SciPy

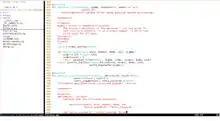
Snapshot showing SciPy ndimage source code

The basic data structure used by SciPy is a multidimensional array provided by the NumPy module. NumPy provides some functions for linear algebra, Fourier transforms, and random number generation, but not with the generality of the equivalent functions in SciPy. NumPy can also be used as an efficient multidimensional container of data with arbitrary datatypes. This allows NumPy to seamlessly and speedily integrate with a wide variety of databases. Older versions of SciPy used Numeric as an array type, which is now deprecated in favor of the newer NumPy array code.